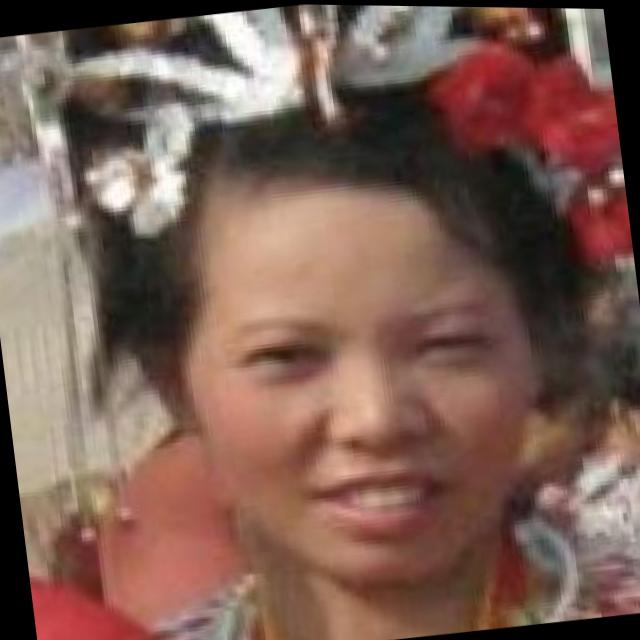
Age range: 65+